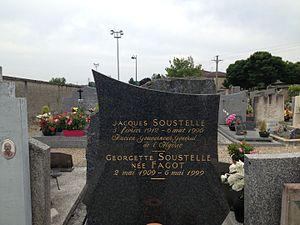
Tombe de Jacques Soustelle au cimetière Saint-Martin de Miribel (Ain).
Georgette Soustelle, née le 2 mai 1909 à Tunis et morte le 6 mai 1999 à Chartres, est une ethnologue américaniste française, spécialiste du Mexique et des langues otomies.
Le cimetière Saint-Martin de Miribel est un cimetière situé dans le quartier de Saint-Martin à Miribel dans l'Ain en France. L'église Saint-Martin, classée au titre des monuments historiques, se trouve dans ce cimetière.